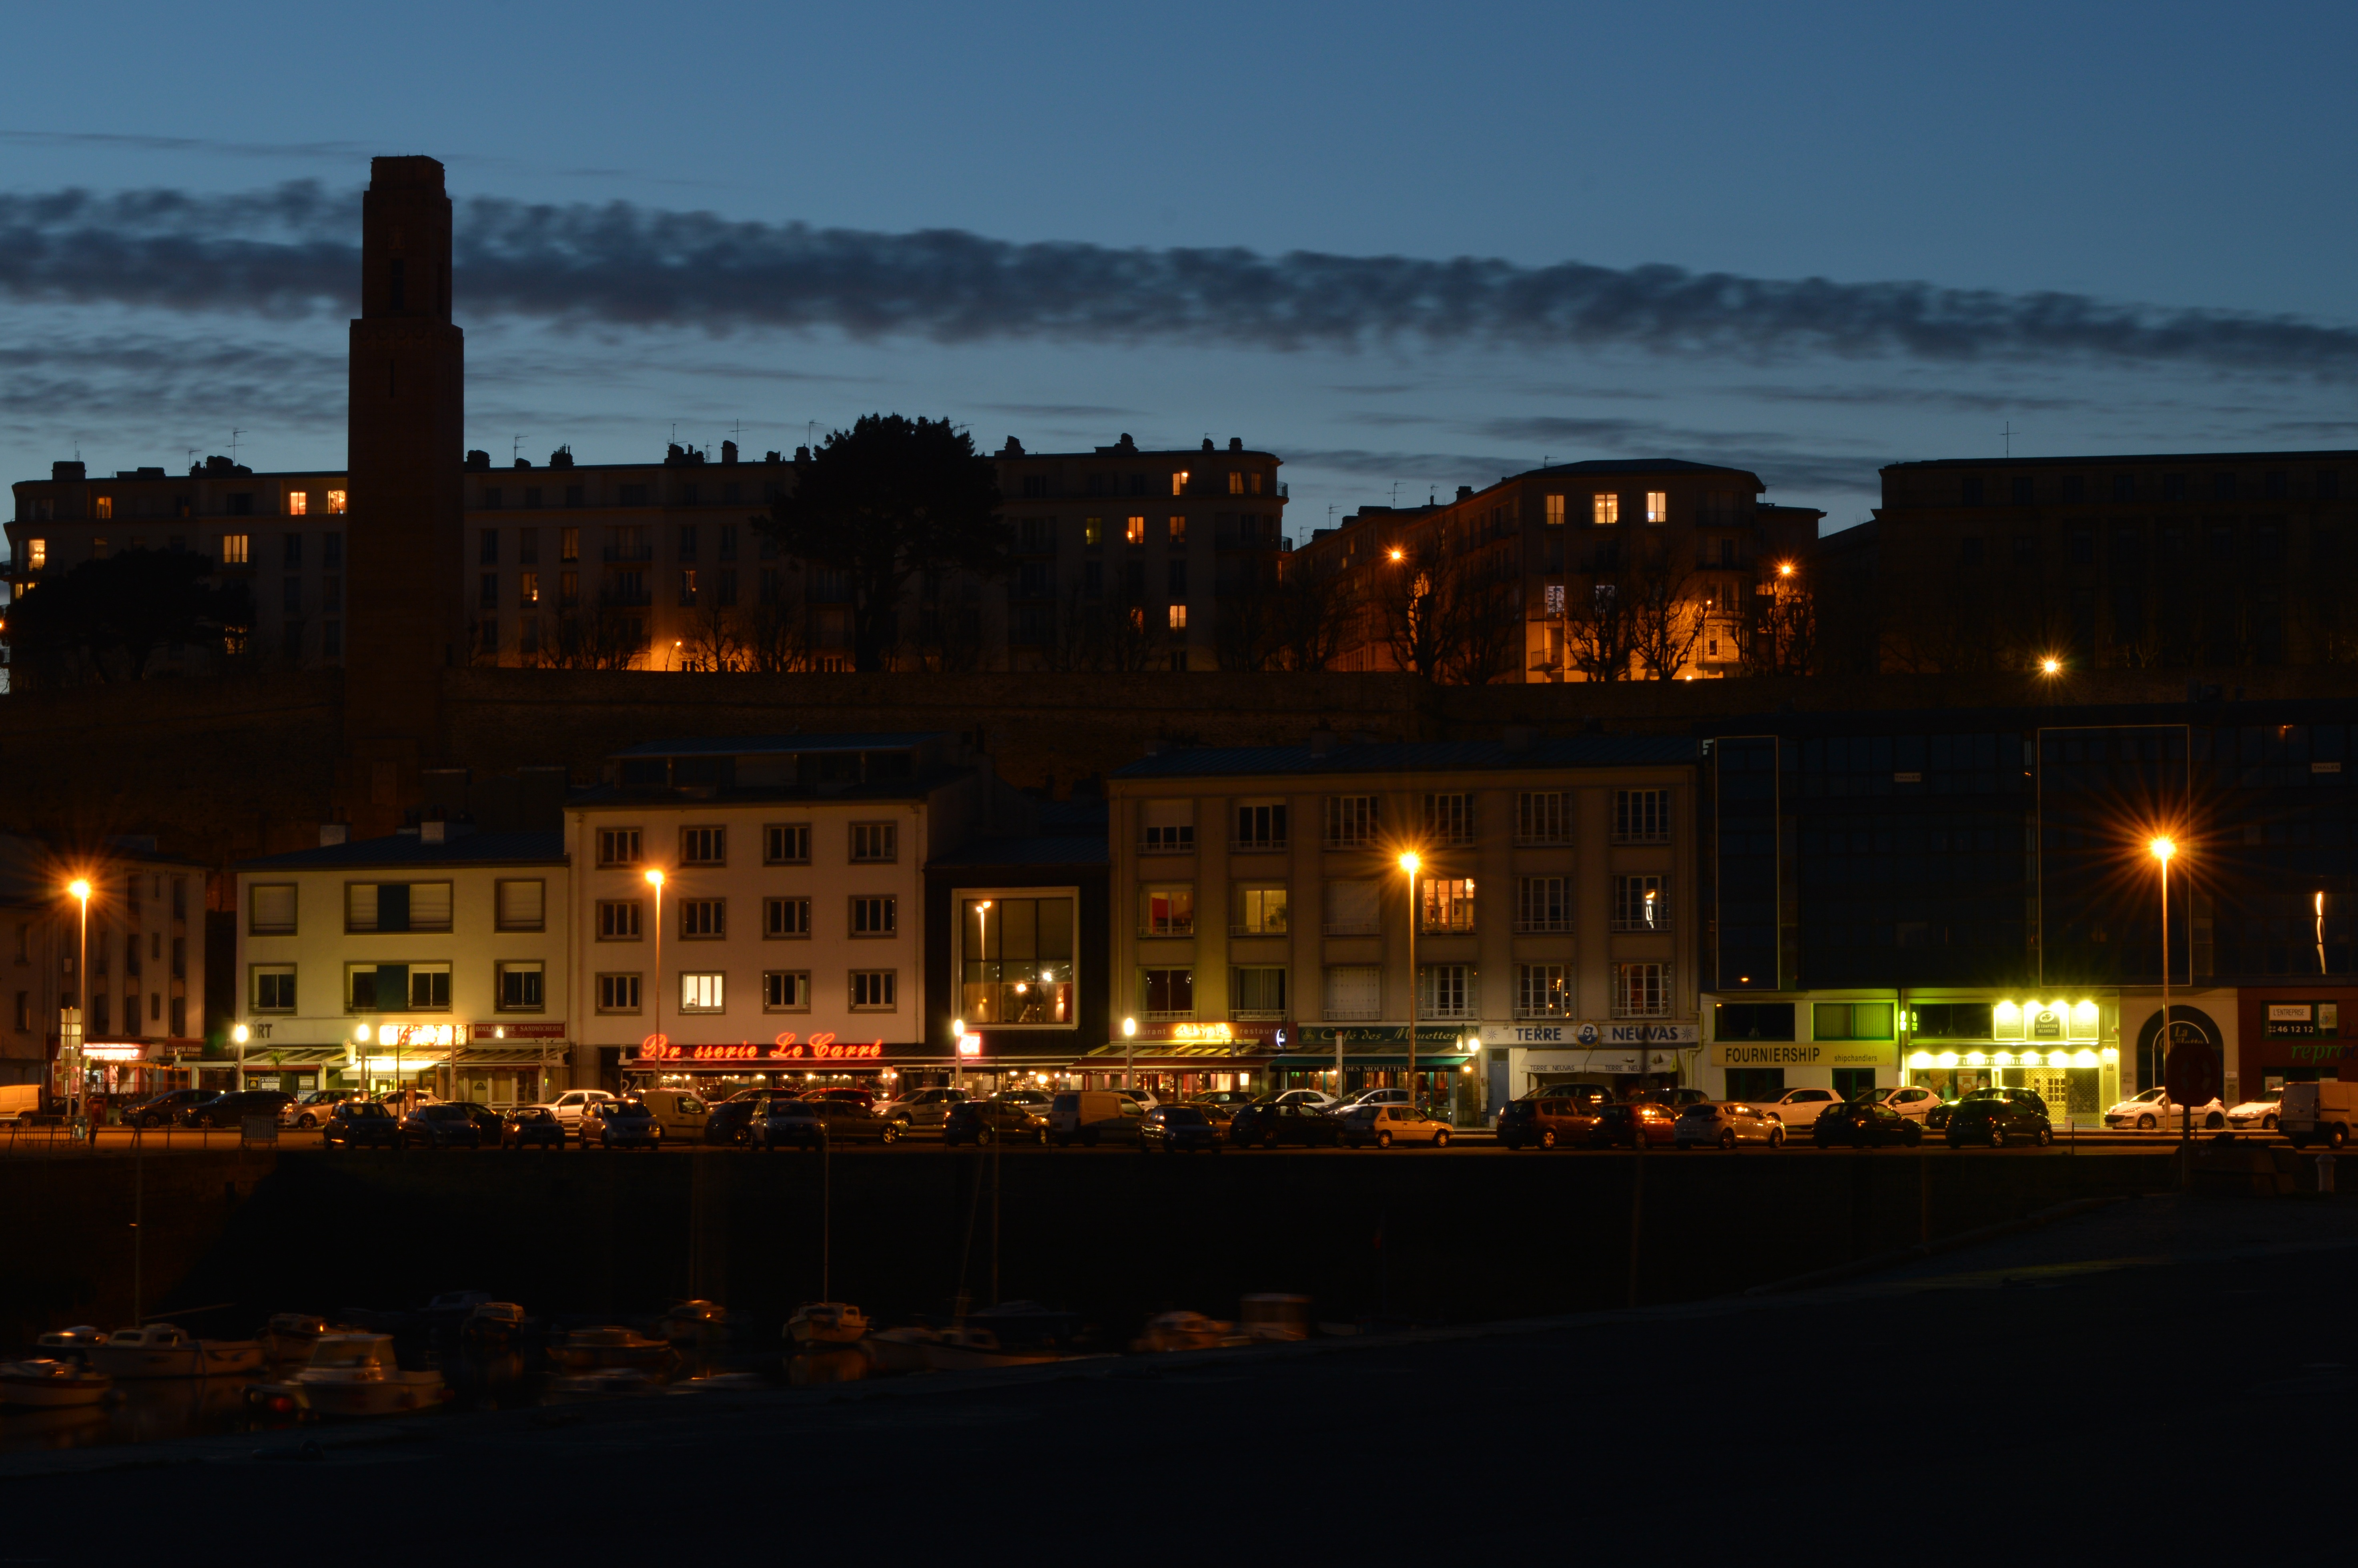
skyline, night, city, cityscape, downtown, bar, dusk, france, evening, port, lighting, lights, bistro, wharf, pub, brittany, brest, human settlement